Lynch's Brickyard House

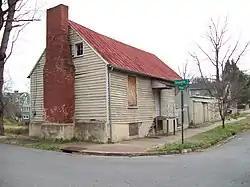
Lynch's Brickyard House in 2008

Lynch's Brickyard House is a historic home located at Lynchburg, Virginia. It consists of a dwelling built about 1849 and two garages built about 1922, all of which are constructed directly on the lot line along Jackson Street. The dwelling is a one-story, three-bay frame structure with a stone pier foundation, weatherboard siding, and metal gable roof with exterior-end chimneys. The house is a rare surviving example of the modest, vernacular-style dwellings built in Lynchburg in the mid 19th century by artisans, tradesmen and other middle-class settlers.